Interstate 87 (New York)

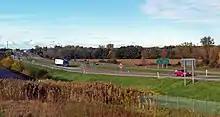
A divided highway going across a level landscape. On the right is a sign in English and French saying "Last U.S. Exit/Derniere Sortie EE. U." On the left the road goes away from the camera, up a slight rise to a more built-up area with a tall antenna.

North of Lake George, the Northway runs alongside US 9 to Warrensburg, a small town on the Schroon River served by exit 23. The view straight ahead on the northbound side from this interchange acts as an unofficial gateway to the Adirondacks, with tall mountains acting as a backdrop to a straight stretch of highway. While US 9 heads northwest into the Warrensburg to connect to NY 28, I-87 turns northward to follow the east bank of the Schroon River for through a deep, remote valley. The Northway reaches exit 24 while in this valley, which once again serves the town of Bolton Landing. Exit 25 serves NY 8 at a diamond interchange. The stretch away from US 9 ends at exit 26, where I-87 reconnects to US 9 in Pottersville. At this point, I-87 makes a slight turn to the northeast to follow US 9 as the latter road runs along the western shoreline of Schroon Lake. Both roads pass a handful of lakefront properties on their way into Essex County and the town of Schroon Lake, where the lake comes to an end and NY 74 begins its eastward trek to Ticonderoga at exit 28. The Schroon River resumes north of the exit, and I-87 and US 9 follow the river and its rural valley to the northeast for to the town of North Hudson.